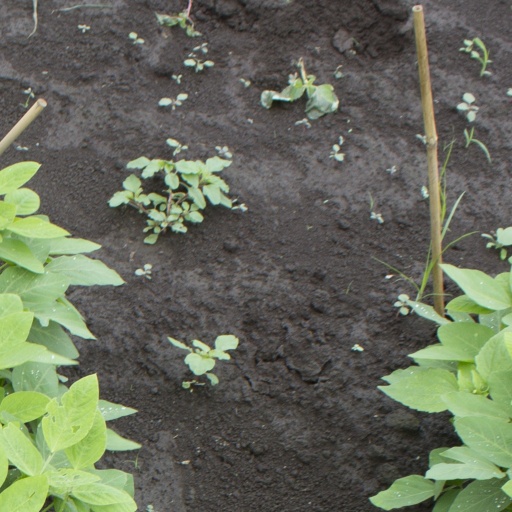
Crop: soybean